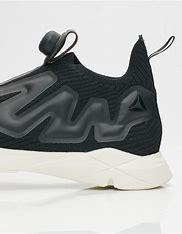
Brand: Reebok
Model: Pump Supreme